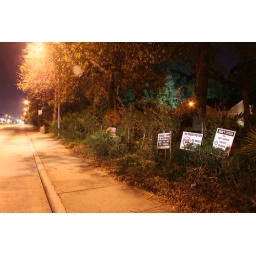
A house in Houston put out these signs because of issues a bus stop in front of their house has created.